Huntington, North Yorkshire

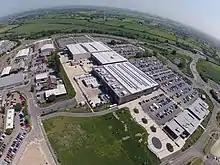

A recent expansion is the retail park Vangarde Shopping Park which include three new major shops and many cafes and restaurants The adjacent industrial estate provides employment through several financial and service sector companies and is the UK headquarters and main manufacturing site of Portakabin Ltd., part of the Shepherd Building Group.